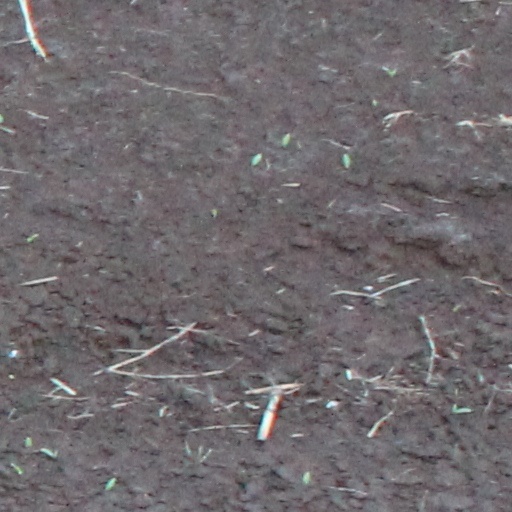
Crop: wheat